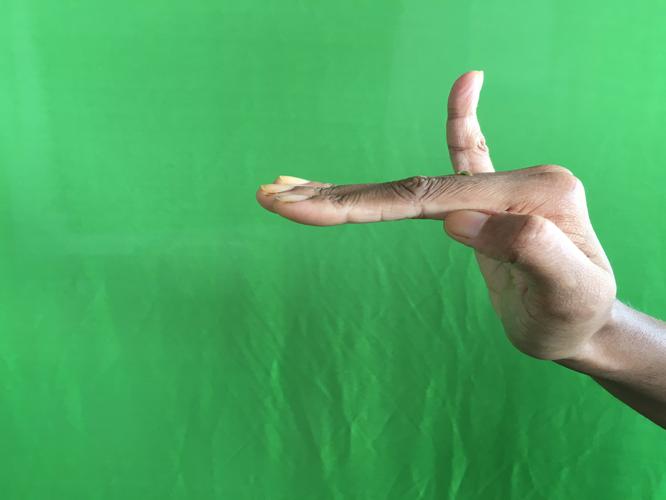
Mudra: Hamsapaksha
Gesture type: double_hand